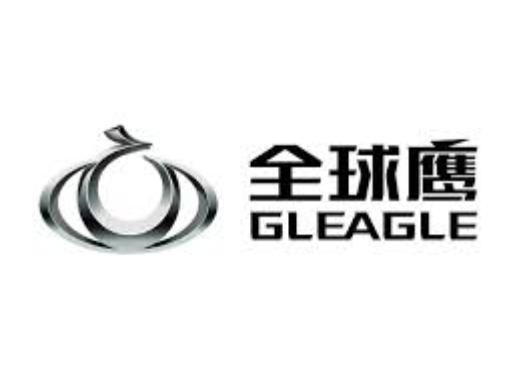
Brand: gleagle
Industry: Transportation